Adolphe Monticelli

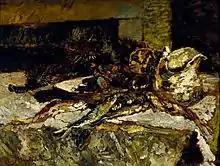
"Still life with Sardines and Sea Urchins", 1880–1882, Dallas Museum of Art

Monticelli was born in Marseille in humble circumstances. He attended the École Municipale de Dessin in Marseille from 1842 to 1846, and continued his artistic training in Paris, where he studied under Paul Delaroche at the École des Beaux-Arts. In Paris he made copies after the Old Masters in the Louvre, and admired the oil sketches of Eugène Delacroix. In 1855 he met Narcisse Diaz, a member of the Barbizon school, and the two often painted together in the Fontainebleau Forest. Monticelli frequently adopted Diaz's practice of introducing nudes or elegantly costumed figures into his landscapes.